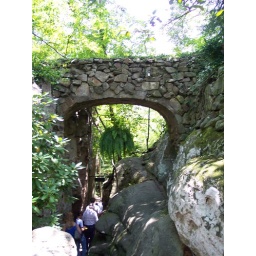
Rock City of people walking under a stone bridge. People can walk across the stone bridge